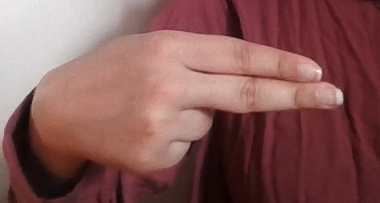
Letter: ain